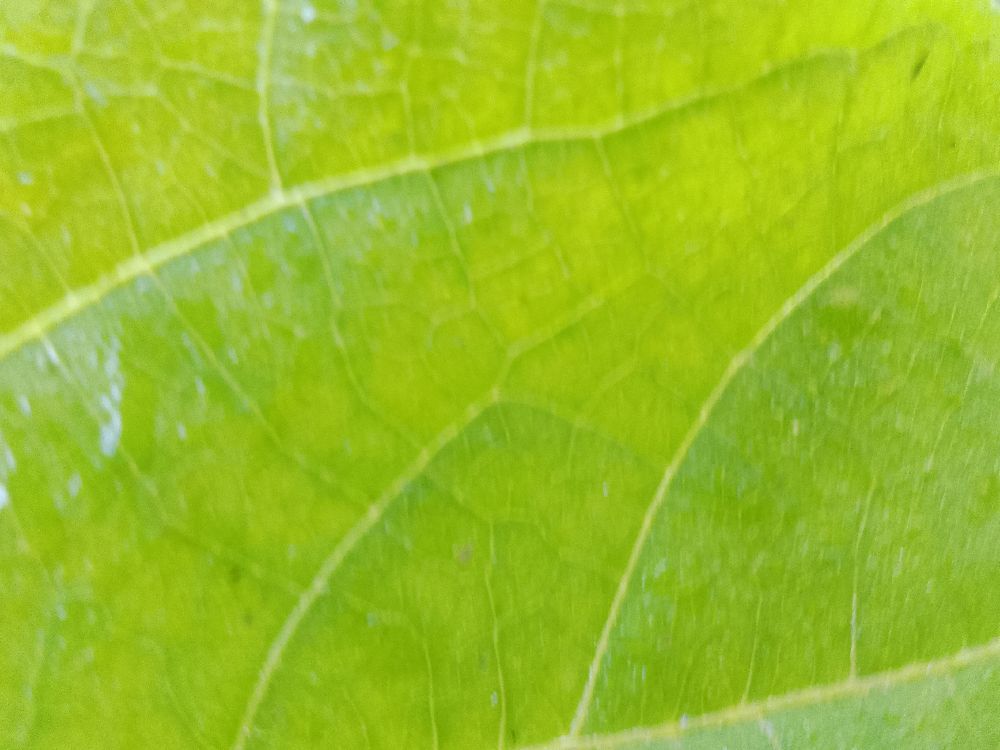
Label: healthy